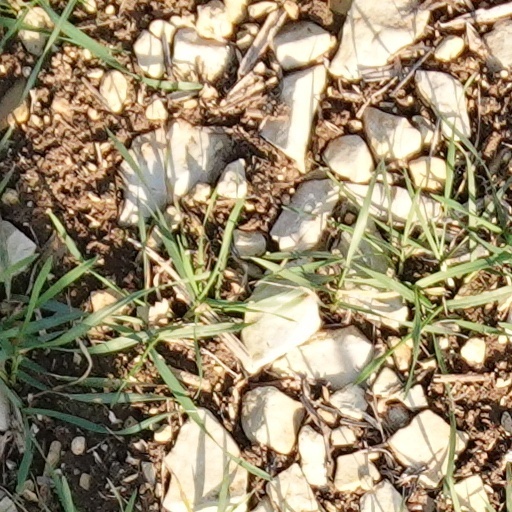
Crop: wheat